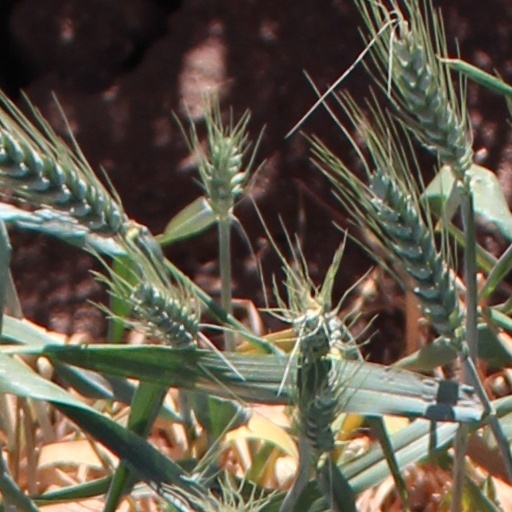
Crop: wheat